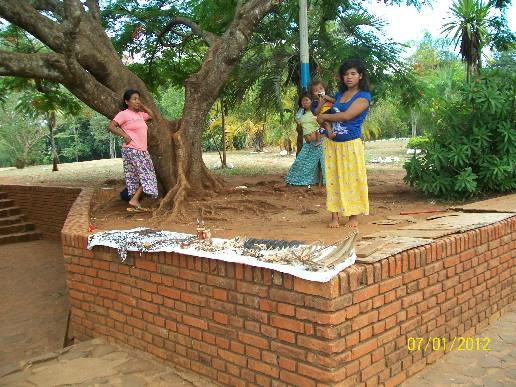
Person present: Yes